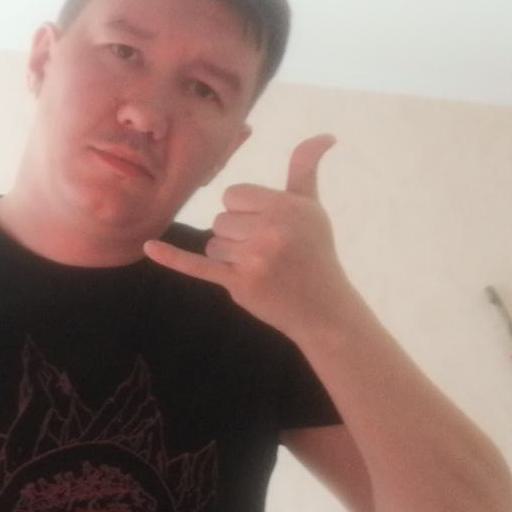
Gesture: call